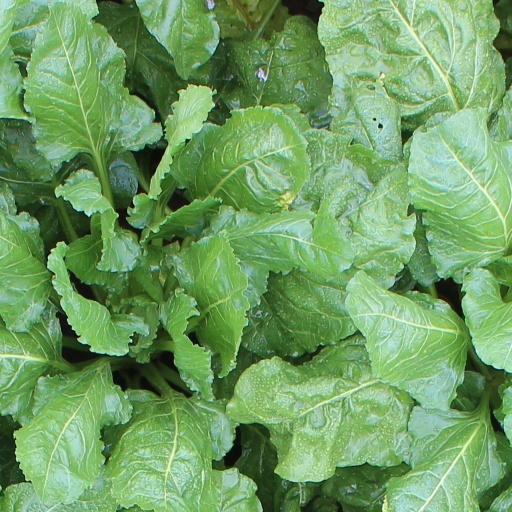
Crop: sugar beet